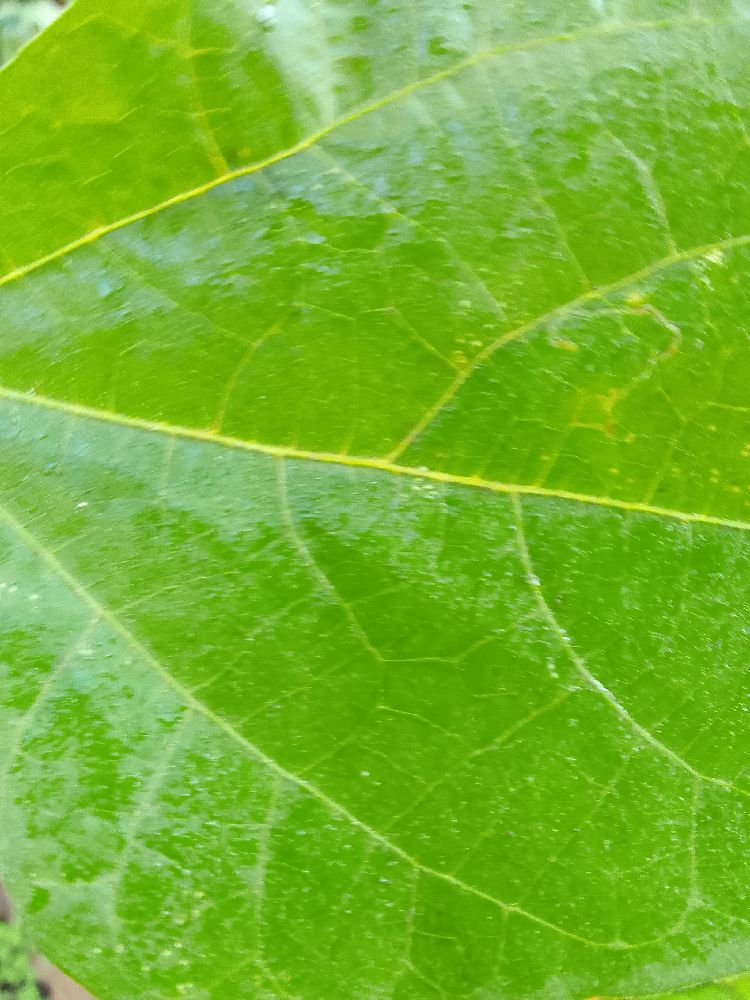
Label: healthy